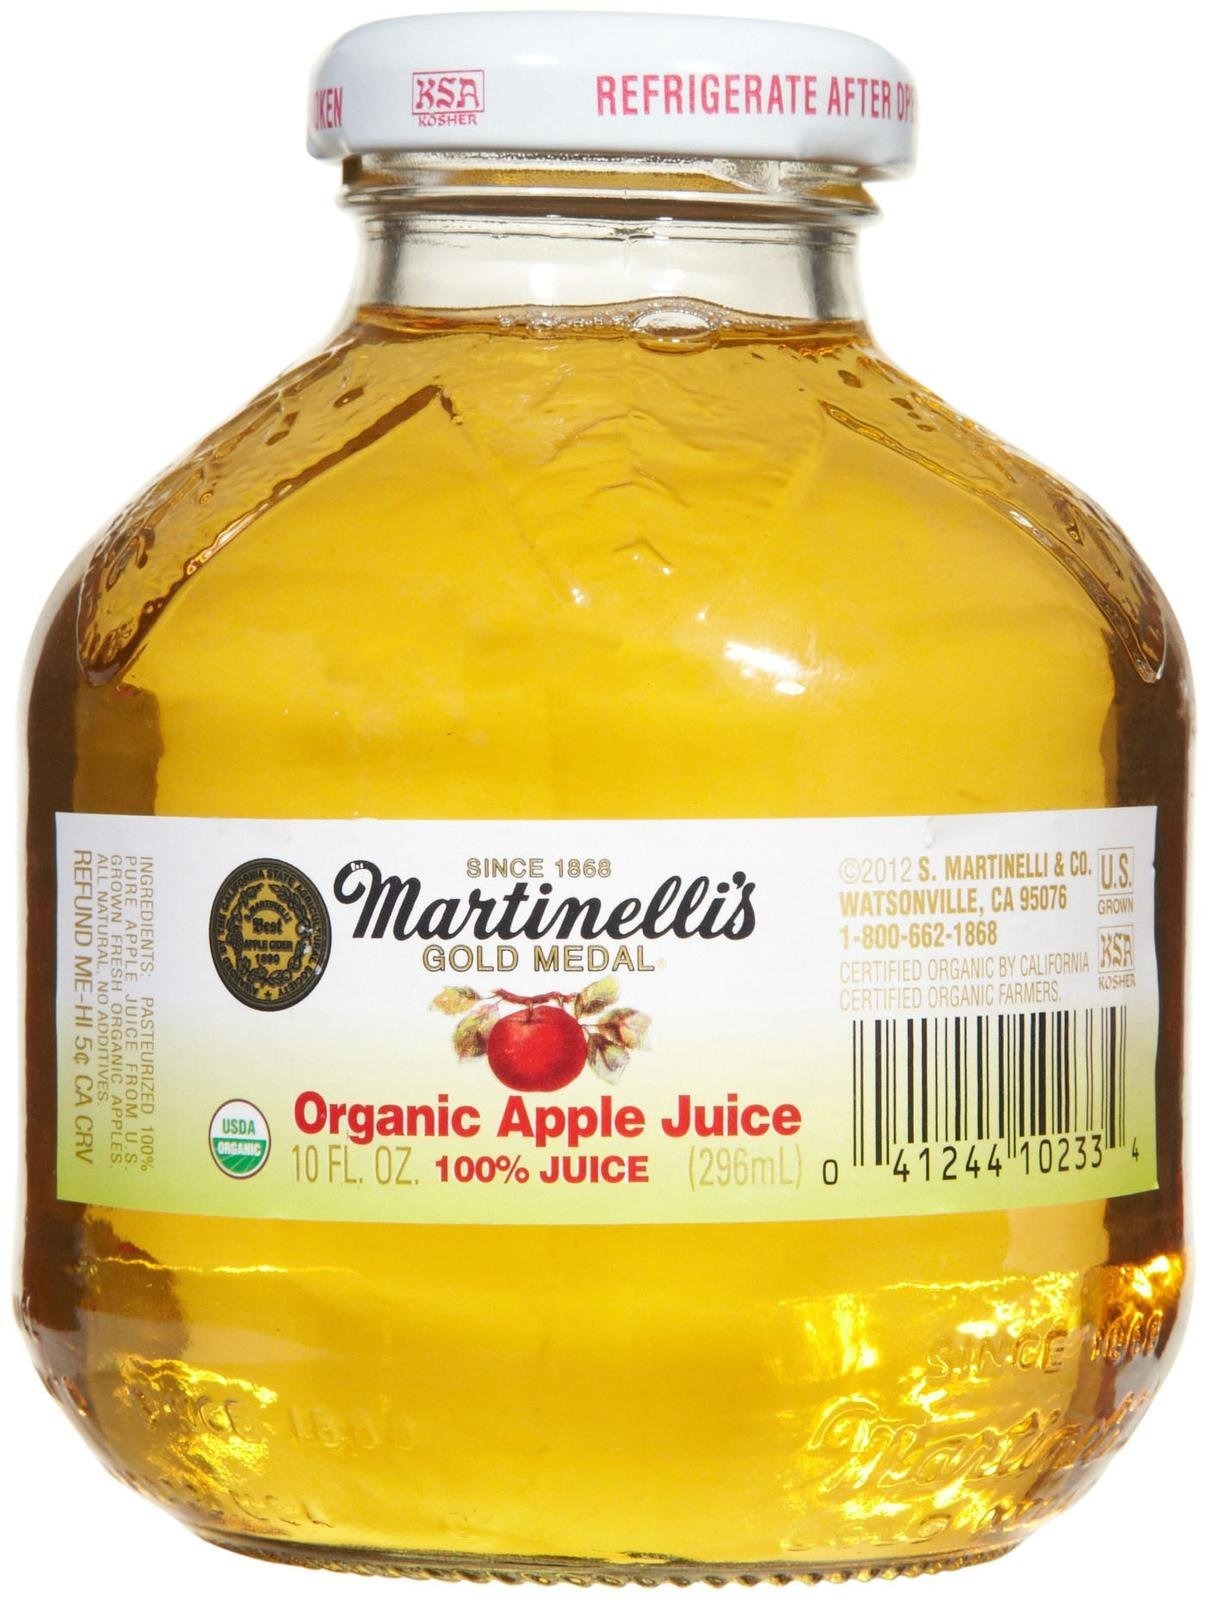
Item Name: Martinelli's Apple Juice - 10 OZ - 24 pk
Value: 240.0
Unit: Fl Oz

Price: 38.49